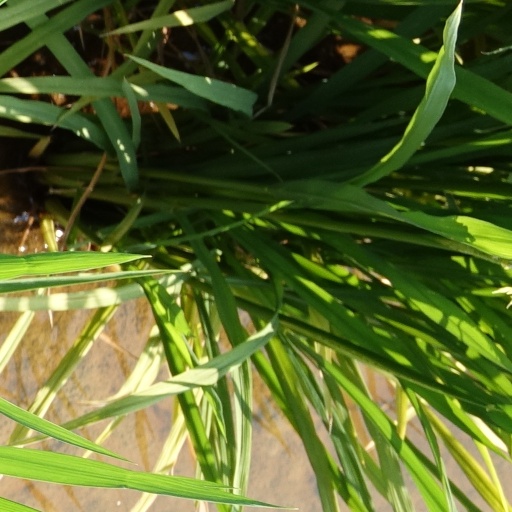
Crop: rice